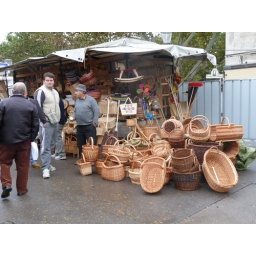
Handmade baskets at market in Ljubljana